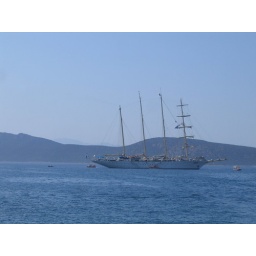
Those small boats near the ship are ferries taking passengers out to the ship.